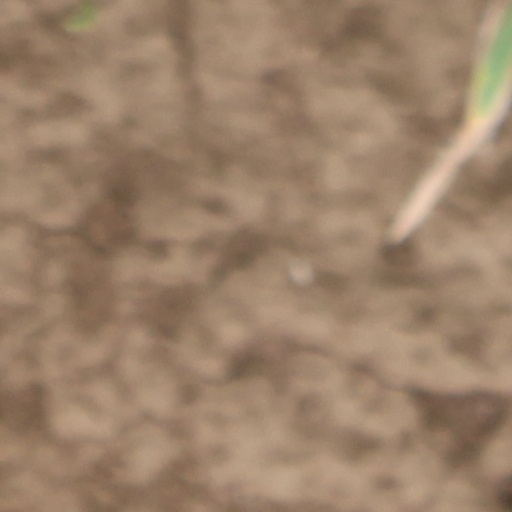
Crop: wheat